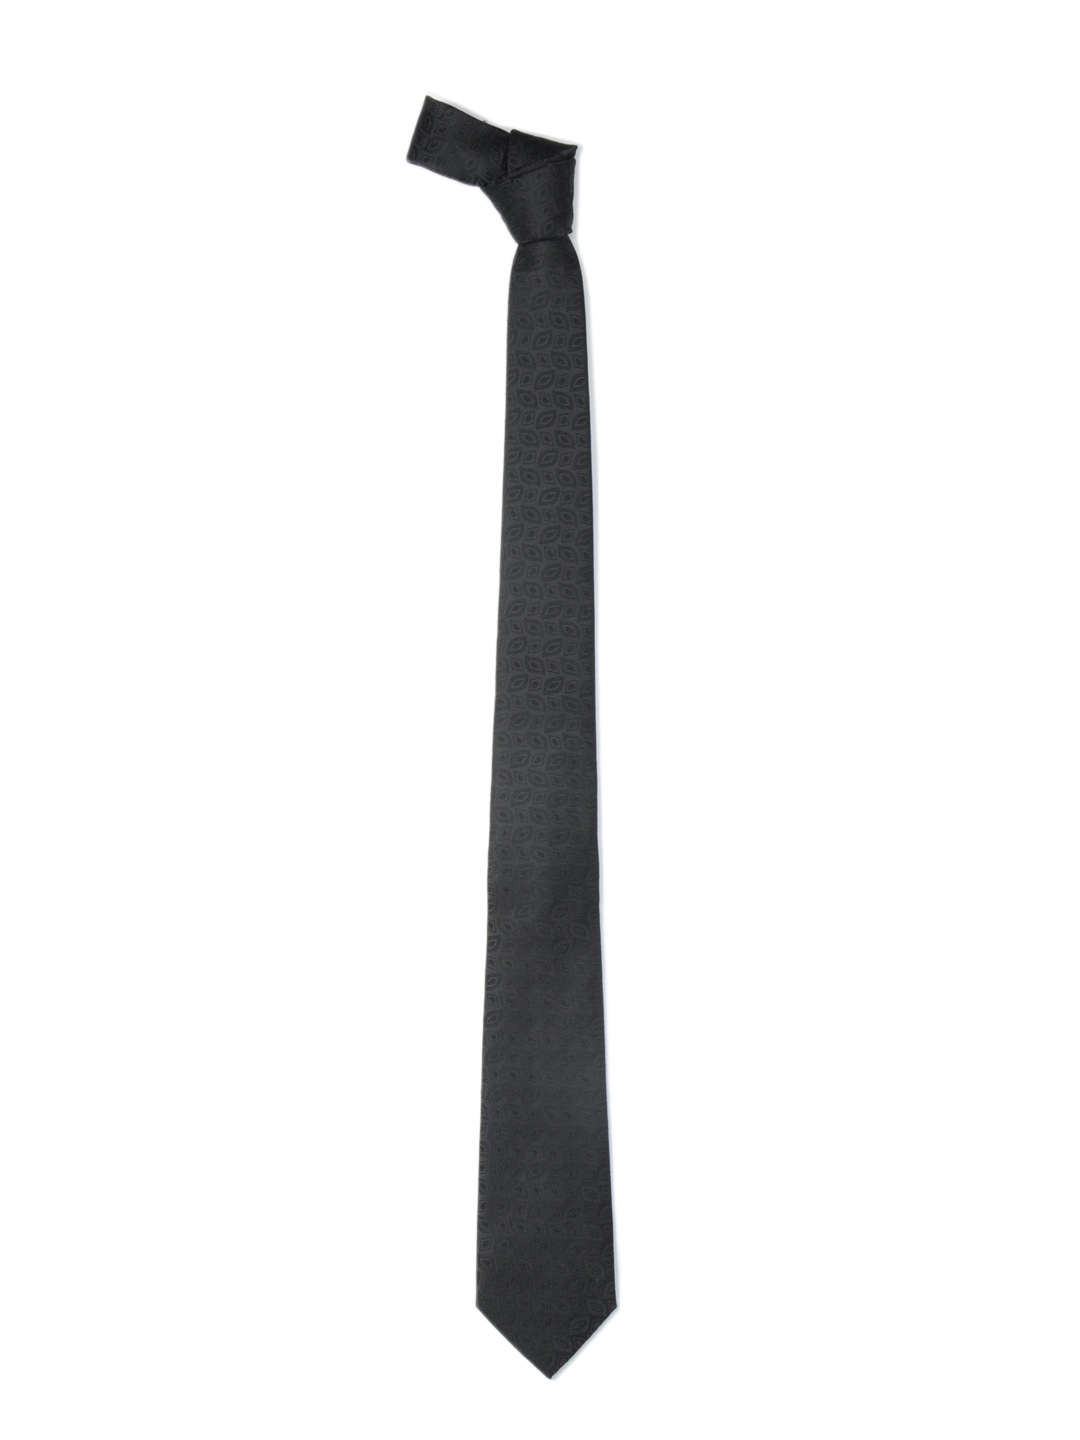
Park Avenue Men Black Tie
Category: Accessories / Ties / Ties
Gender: Men
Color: Black
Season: Summer 2012
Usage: Formal